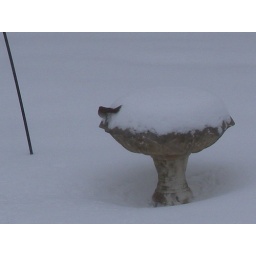
This bird looked like he was asking where the water had gone in the bird bath.